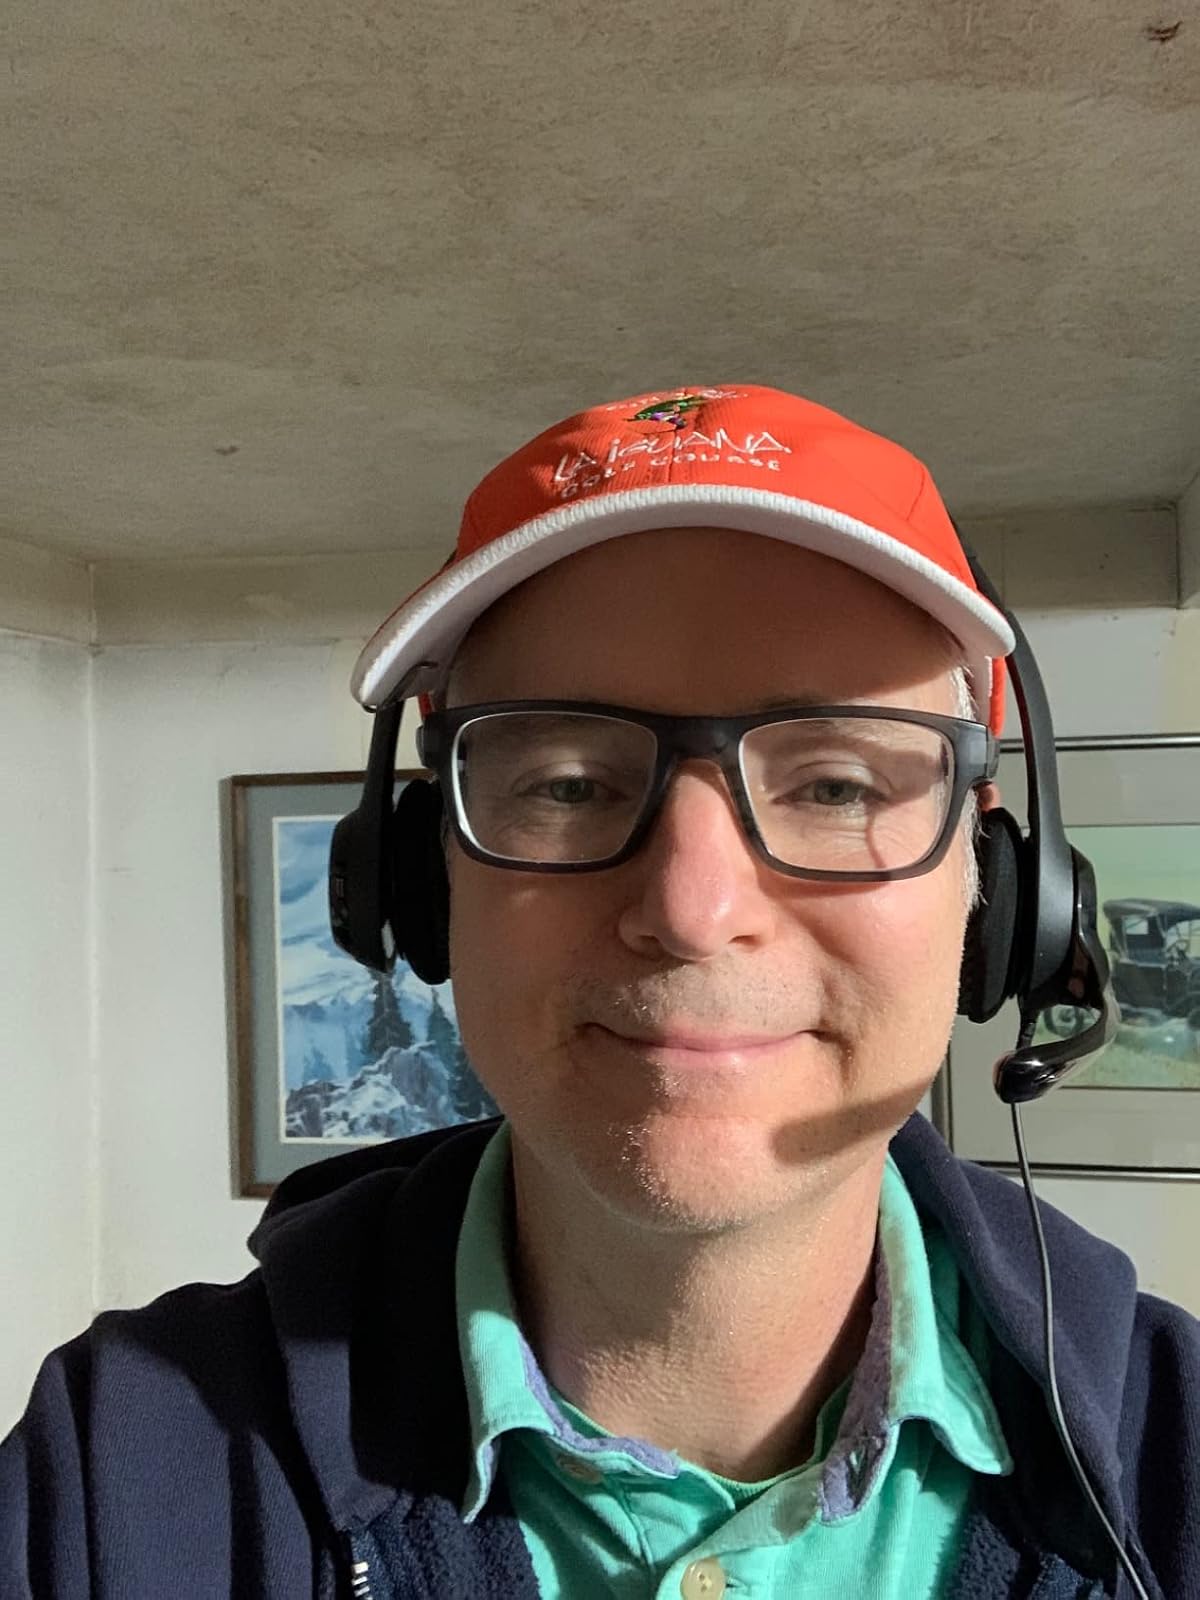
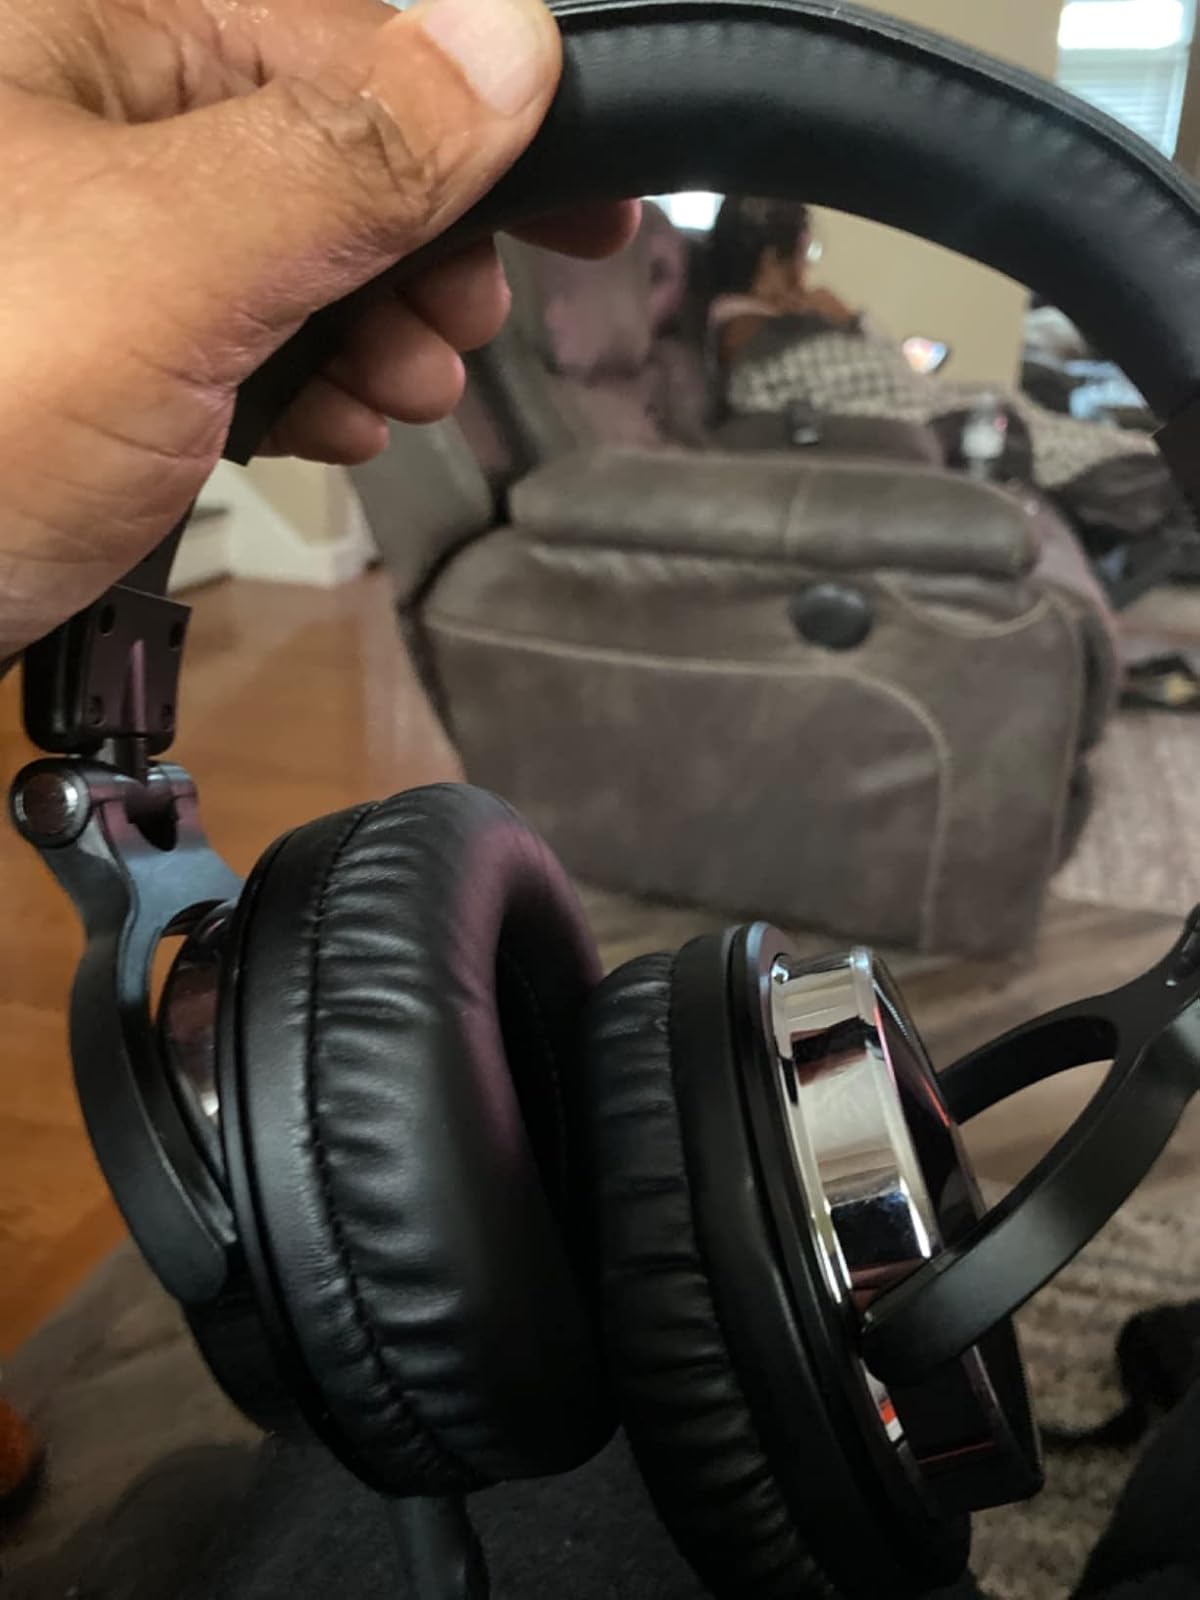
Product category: headphones
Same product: no